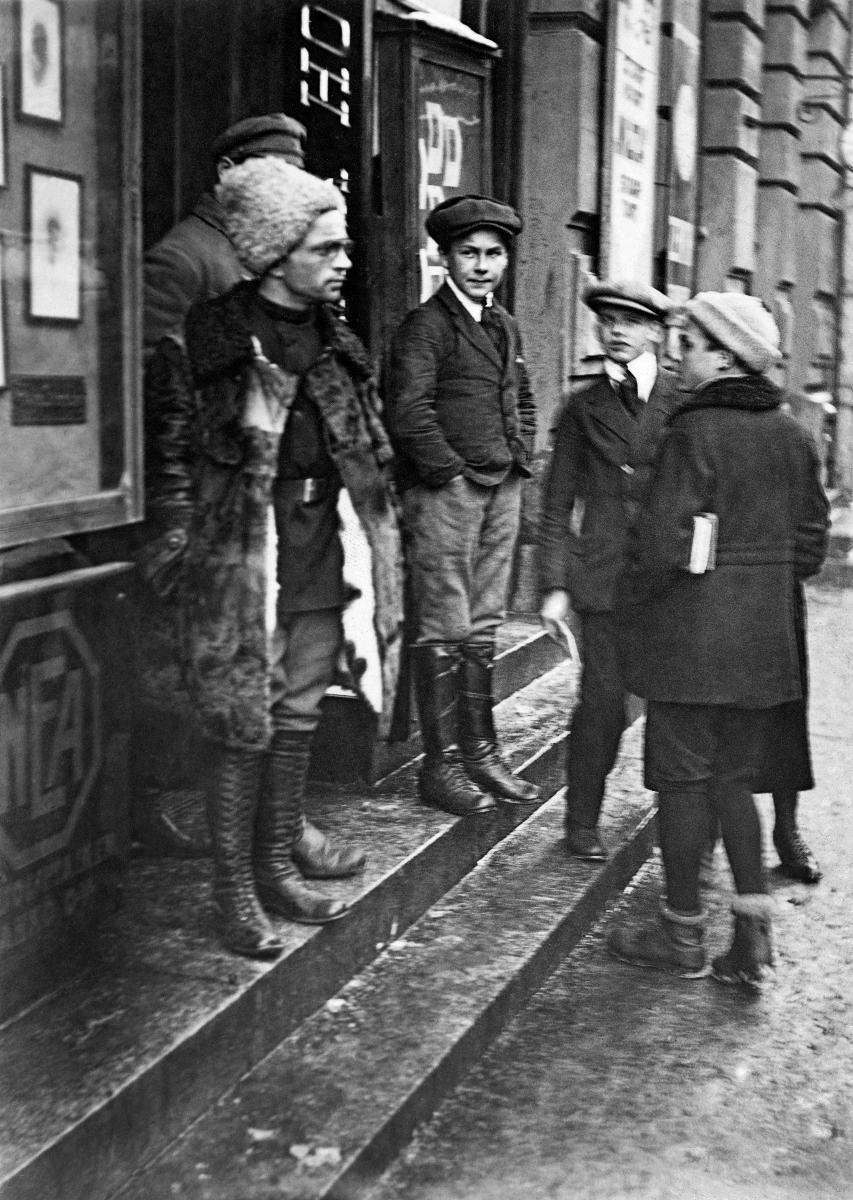
Venäjän edustajisto Suomessa
The delegates of Russia in Finland
sisällön kuvaus: Venäjän lähetystö Suomessa vuonna 1921. Neuvosto-Venäjän lähetystön jäsen Hotel Patrian portailla Aleksanterinkadulla Helsingissä. content description: The delegates of Russia in Finland 1921. A member of the Soviet-Russian delegation on the steps of Hotel Patria on Aleksanterinkatu street in Helsinki.
Vuosi: 1921
Paikka: Suomi, Uusimaa, Helsinki; Suomi
Aiheet: politiikka; ulkopolitiikka; Venäjä; lähetystöt; vierailut; bolševikit; politics; foreign policy; Russia; embassies; visits; foreign affairs; diplomacy; Russian delegates; Bolsheviks; politik; utrikespolitik; Ryssland; beskickningar; besök